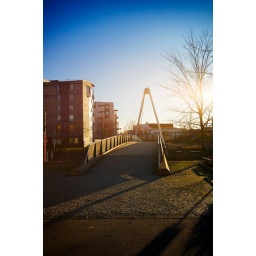
A bridge over the troubled water